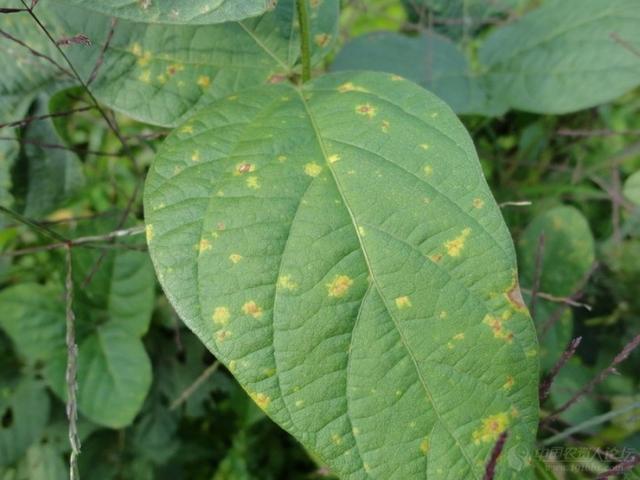
Plant: Soybean
Disease: soybean downy mildew